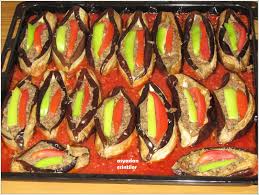
Yemek: karniyarik